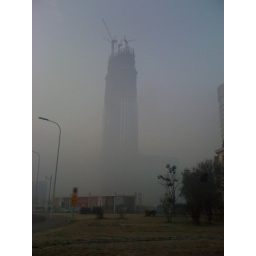
the buildings pierce the sky one by one, but most of them were build base on mist the loan.